Jeep

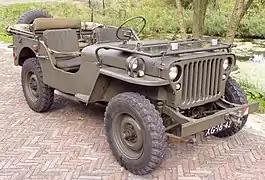
1943 Willys Jeep

Final production version jeeps built by Willys-Overland were the Model MB, while those built by Ford were the Model GPW ("G" = government vehicle, "P" = 80" wheelbase, "W" = Willys engine design). There were subtle differences between the two. The versions produced by Ford had every component (including bolt heads) marked with an "F", and early on Ford also stamped their name in large letters in their trademark script, embossed in the rear panel of their jeeps. Willys followed the Ford pattern by stamping 'Willys' into several body parts, but the U.S. government objected to this practice, and both parties stopped this in 1942. In spite of persistent advertising by both car and component manufacturers of contributions to the production of successful jeeps during the war, no "Jeep"-branded vehicles were built until the 1945 Willys CJ-2A.